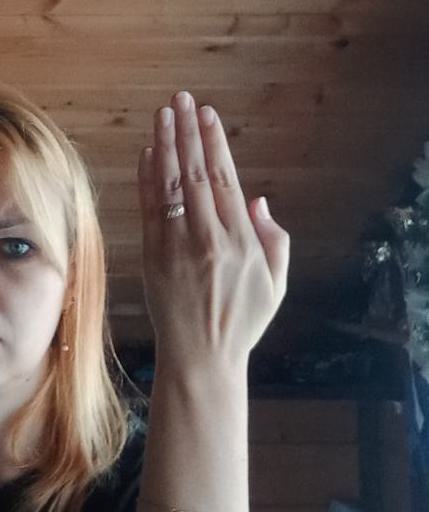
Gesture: stop_inverted